Wahbi al-Hariri

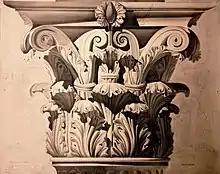
"Chapiteau Corinthien au Temple de Vesta à Rome", Wahbi al-Hariri, 1945.This drawing of a Corinthian capital from the Temple of Vesta in Rome was submitted by al-Hariri as part of his application for admission to the Beaux-Arts. Visible below the title at bottom left is the designation, in script, "Atelier Pontremoli-Leconte".

In 1948, two years after Syria's independence from France, "his talent won him a scholarship to study architecture at Yale University, but his artistic drive took him to Paris" instead to study art and architecture at the École nationale supérieure des Beaux-Arts, as well as conservation and historic preservation at the École du Louvre.